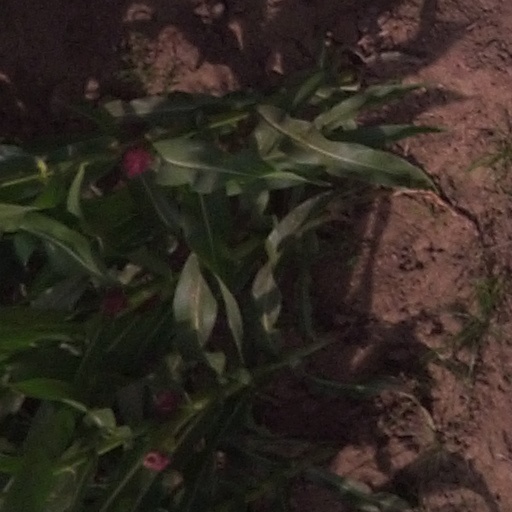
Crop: maize; corn